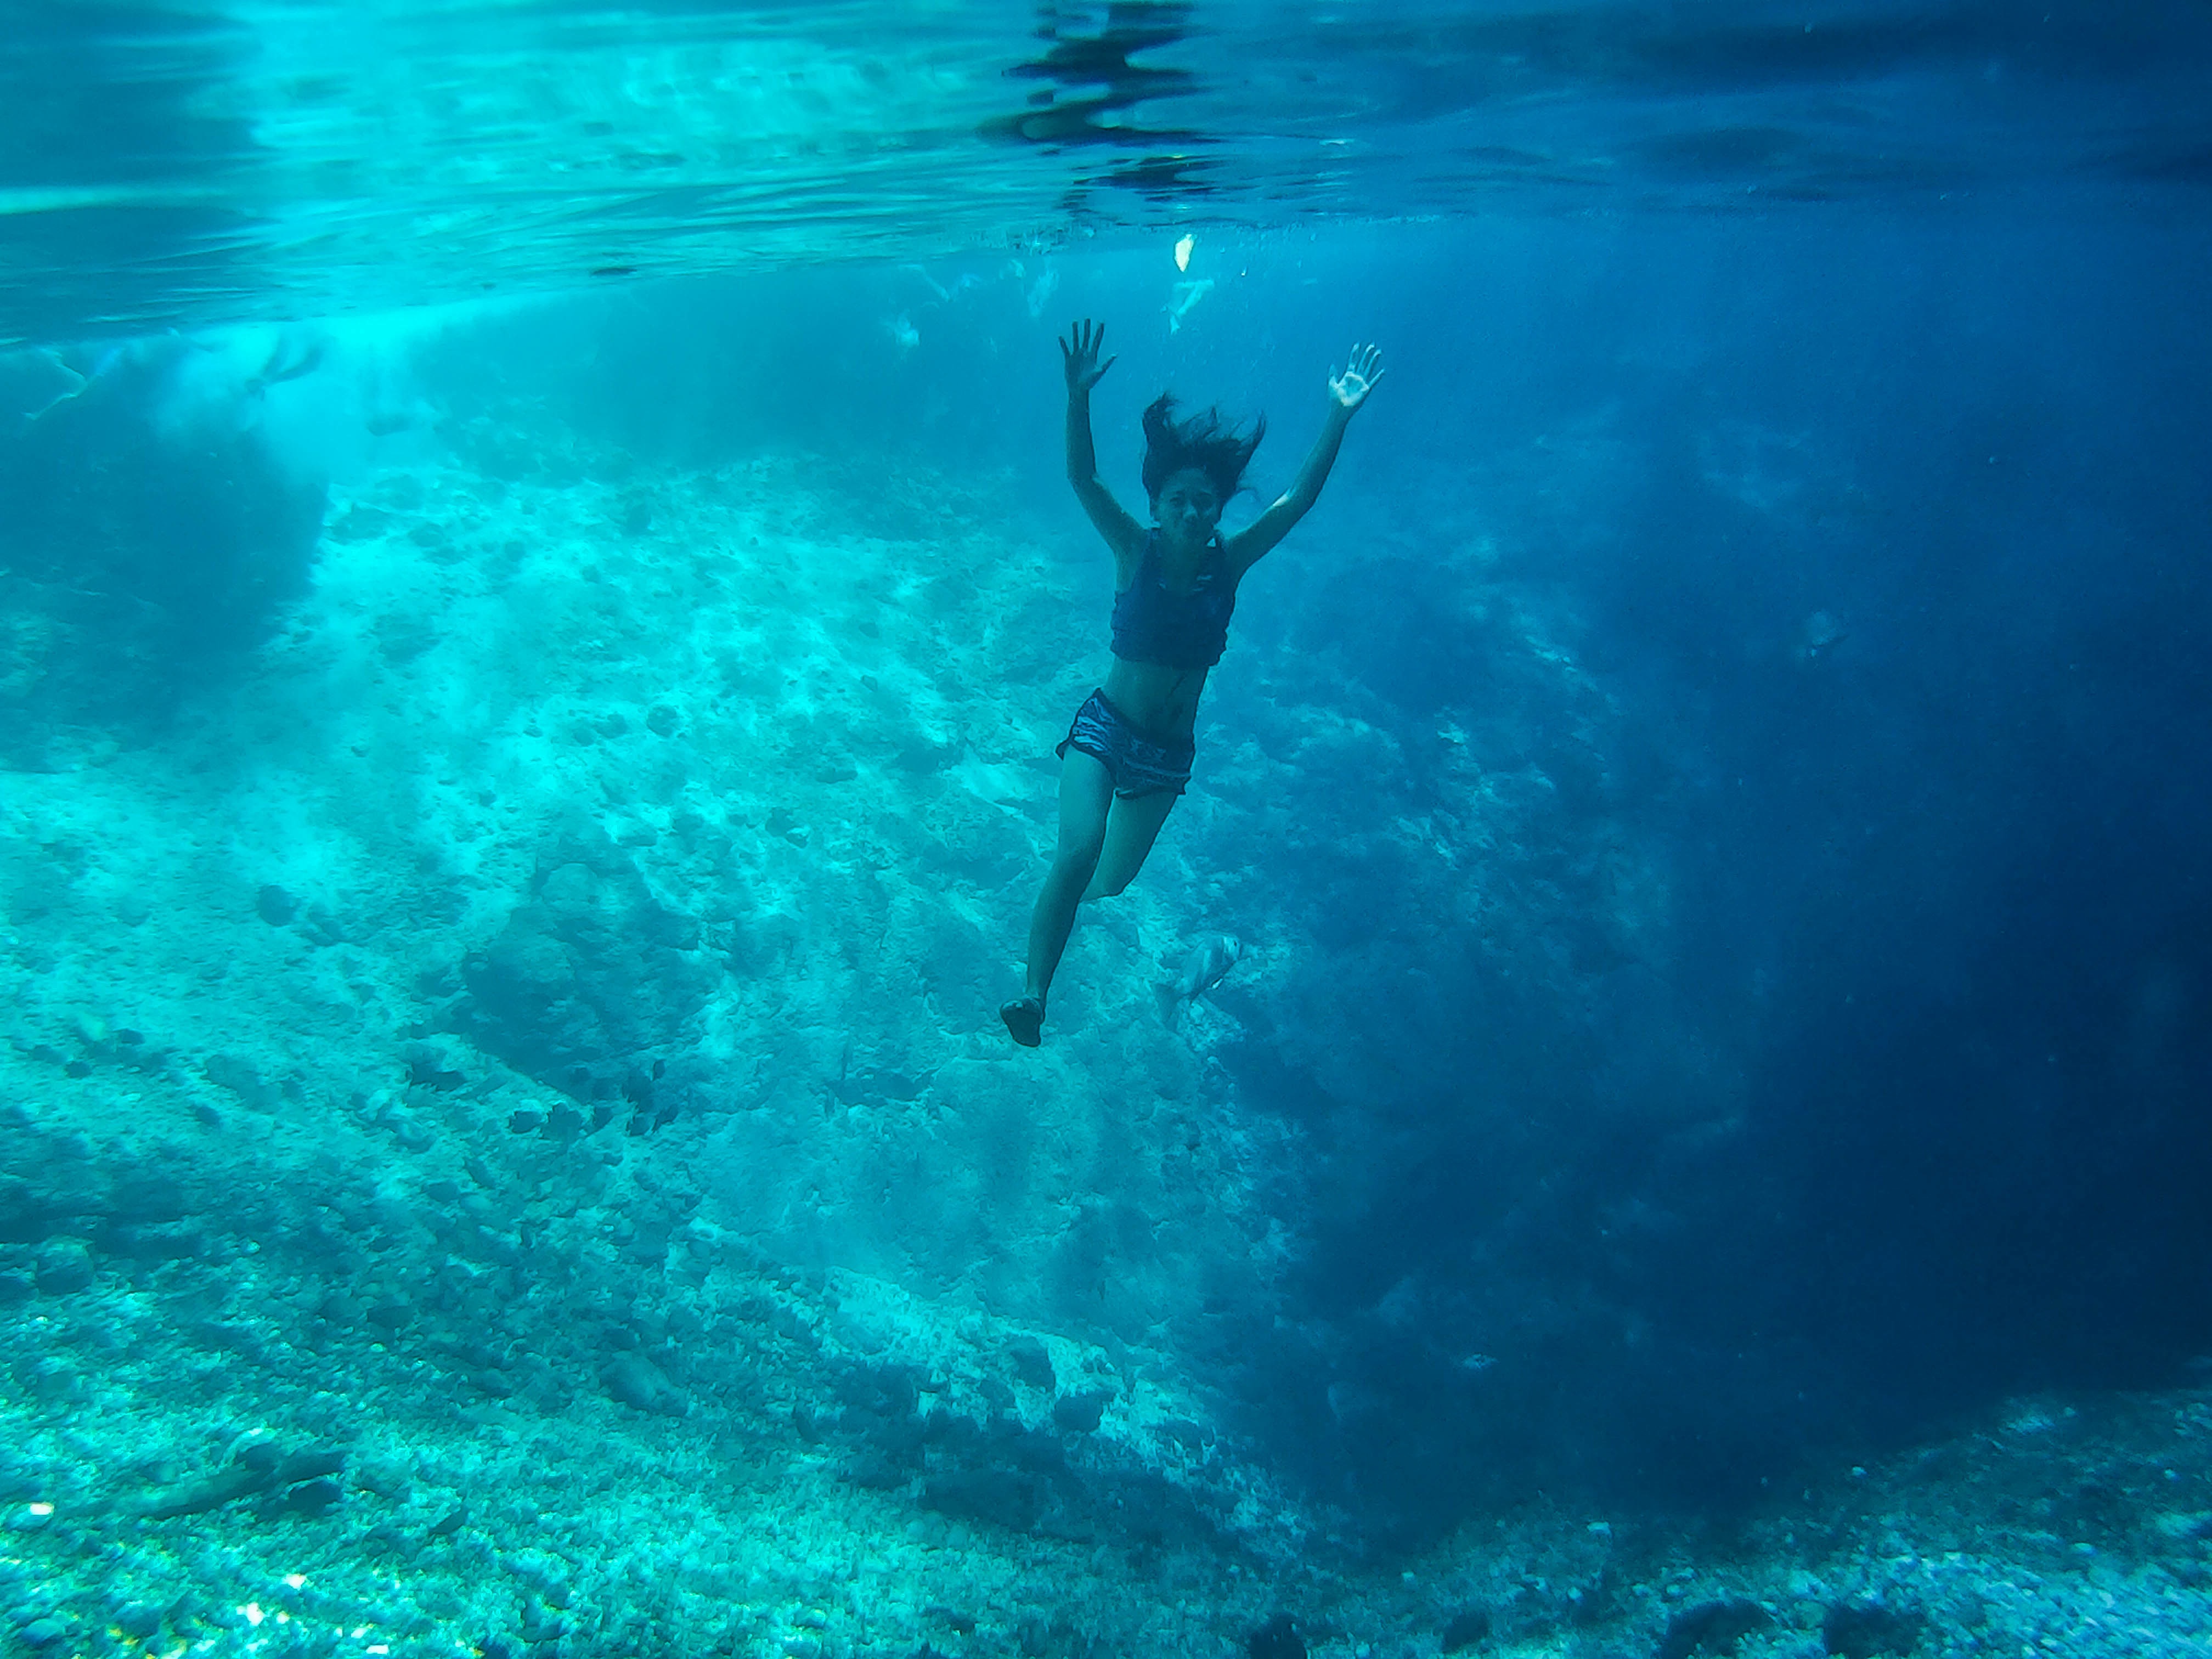
sea, ocean, diving, underwater, biology, fish, swimming, reef, freediving, sports, water sport, outdoor recreation, marine biology, underwater diving